Tattenhall Hall

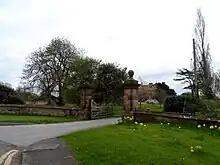

Tattenhall Hall is a country house standing to the south of the village of Tattenhall, Cheshire, England. The house is designated by English Heritage as a Grade II* listed building.